Yu-Gi-Oh! World Championship Tournament 2004

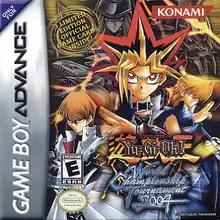

Yu-Gi-Oh! World Championship Tournament 2004, known in Japan as Yu-Gi-Oh! Duel Monsters Expert 3 (遊戯王デュエルモンスターズ エキスパート3), is a card battle video game based on the "Yu-Gi-Oh!" franchise. This game was released for the Game Boy Advance system in 2004, and was re-released in 2025 as part of the "Yu-Gi-Oh! Early Days Collection" game compilation.